La donna del lago

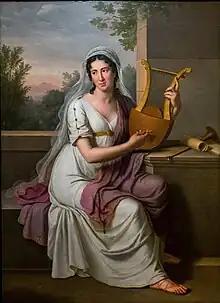
Soprano Isabella Colbran, the first Elena

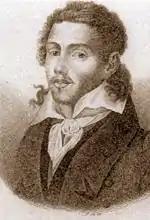
Tenor Giovanni David, the first Uberto

The opera received its première on 24 September 1819, with a debut cast of seasoned singers who regularly worked together, including Isabella Colbran as Elena, Benedetta Rosmunda Pisaroni as Malcolm and Giovanni David as Uberto/King James.